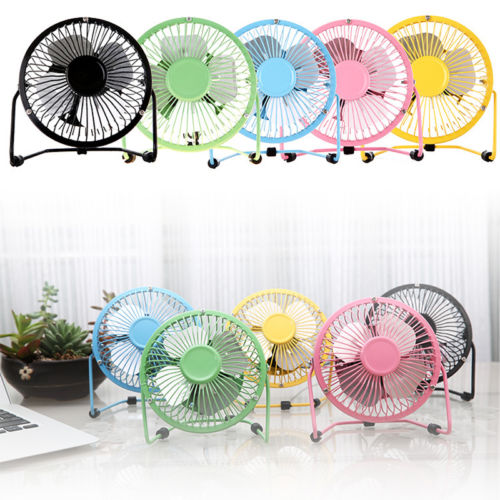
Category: fan